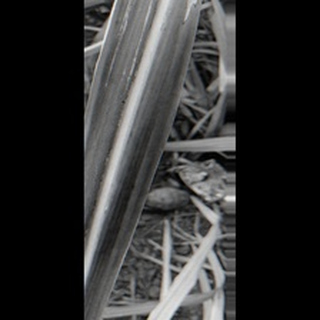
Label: sugarcane_yellow_leaf_disease